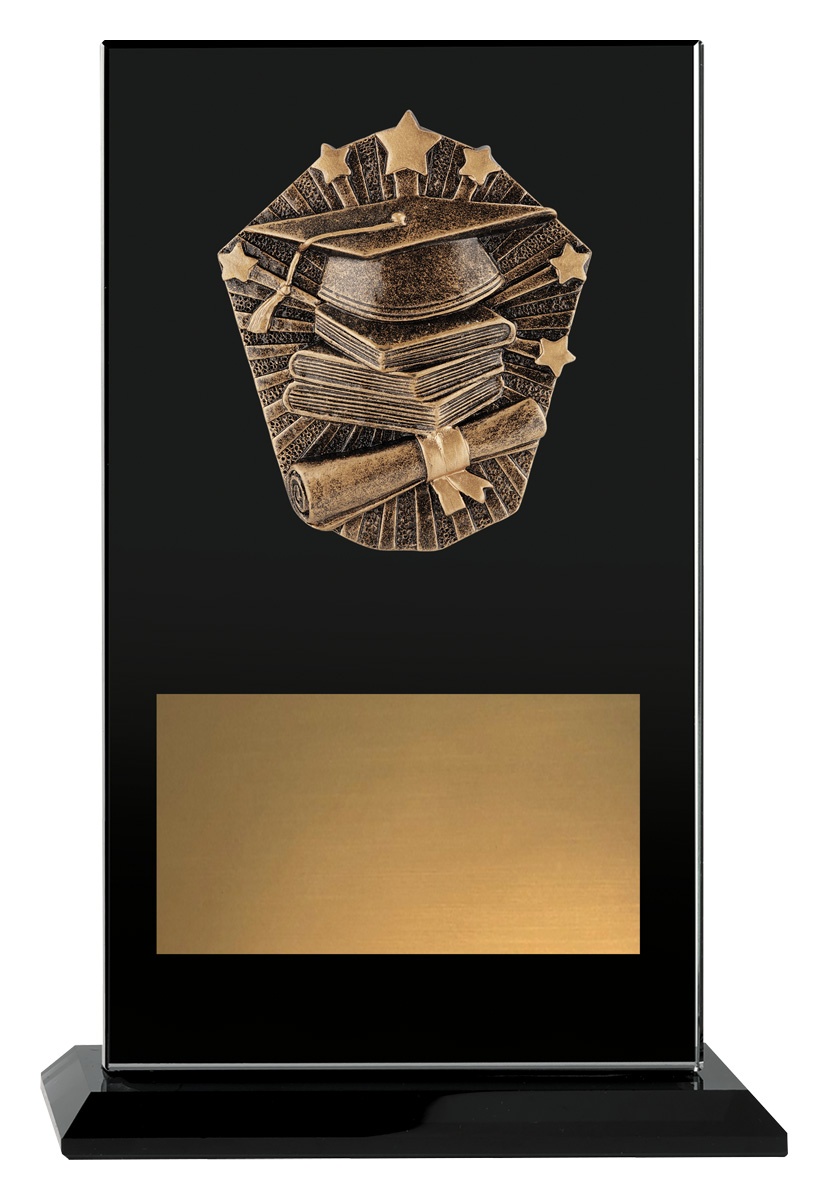
CKG205A Cosmos Glass Academic 18.5cm
The Cosmos Glass Awards provides a prestige trophy option to the successful Cosmos range. Classic black glass helps show off the superbly crafted theme for your sport or activity. Space for engraving plate or laser engraved text.
Brand: trophyshopofficial
Category: Arts & Entertainment > Party & Celebration > Trophies & Awards > Trophies